Carol Mutter

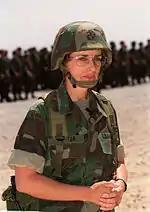
Mutter at change of command ceremony for 3rd FSSG as a brigadier general in May 1994.

After graduating from the University of Northern Colorado, Mutter completed the Woman Officer Basic Course in 1967 at Marine Corps Base Quantico. Her first assignment was to the data processing installations at Quantico, Virginia, and then in Camp Pendleton, California.